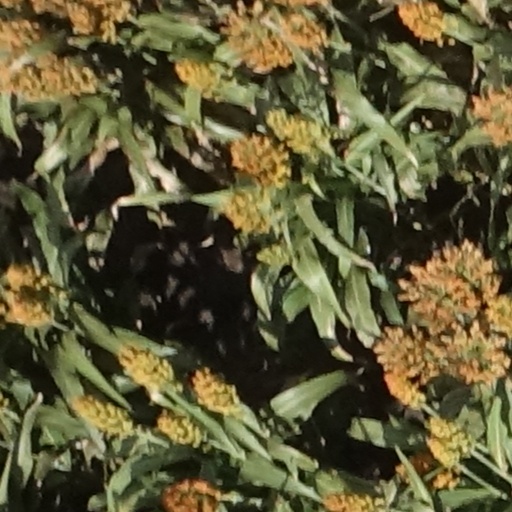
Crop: sorghum